Army Men: World War - Land, Sea, Air

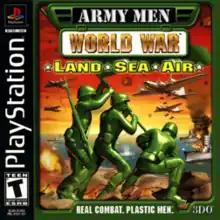
North American cover

Army Men: World War - Land, Sea, Air is a third-person shooter video game developed and published by The 3DO Company exclusively for PlayStation, released in 2000.